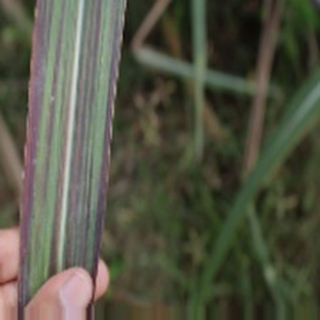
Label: sugarcane_bacterial_blight